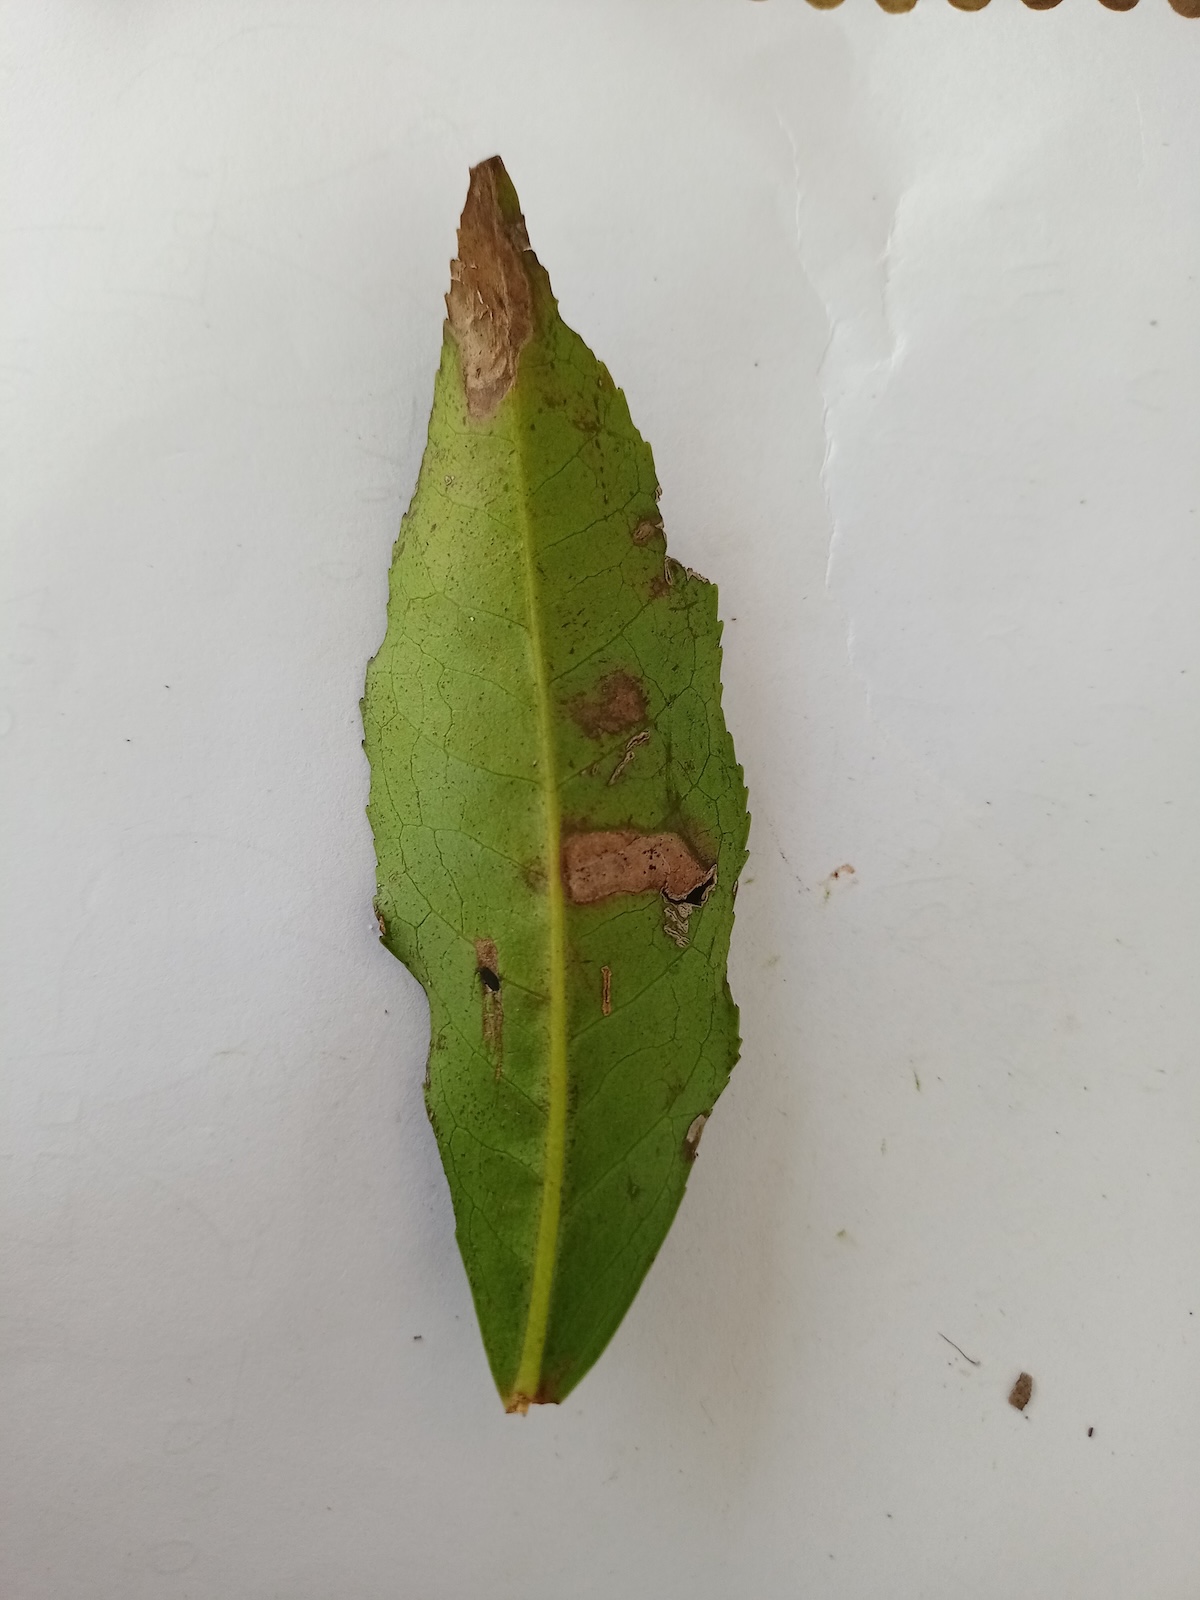
Label: Gray Blight